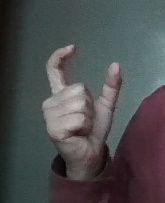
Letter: nun